Odoric of Pordenone

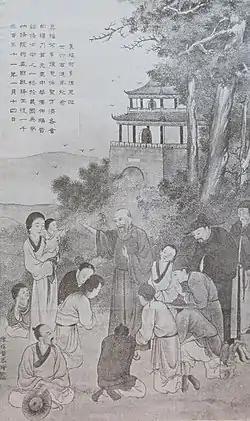
Chinese depiction of the Blessed Odoric

After three years in Khanbaliq, Odoric elected to travel back to Europe, possibly in response to the Emperor's request for more missionaries. His return journey is less clearly described. Traveling overland across Asia, he passed through what he called the "kingdom of Prester John" (possibly Mongolia), and then ""Kansan"" (possibly Shaanxi). Some commentators have suggested that he may have been the first European to have reached "Tibet", but a number of modern scholars have contested this interpretation. Beyond here, the friar likely proceeded through Kashmir, Afghanistan, Persia, Armenia and back to Trebizond, where he may have caught a ship home to Venice.